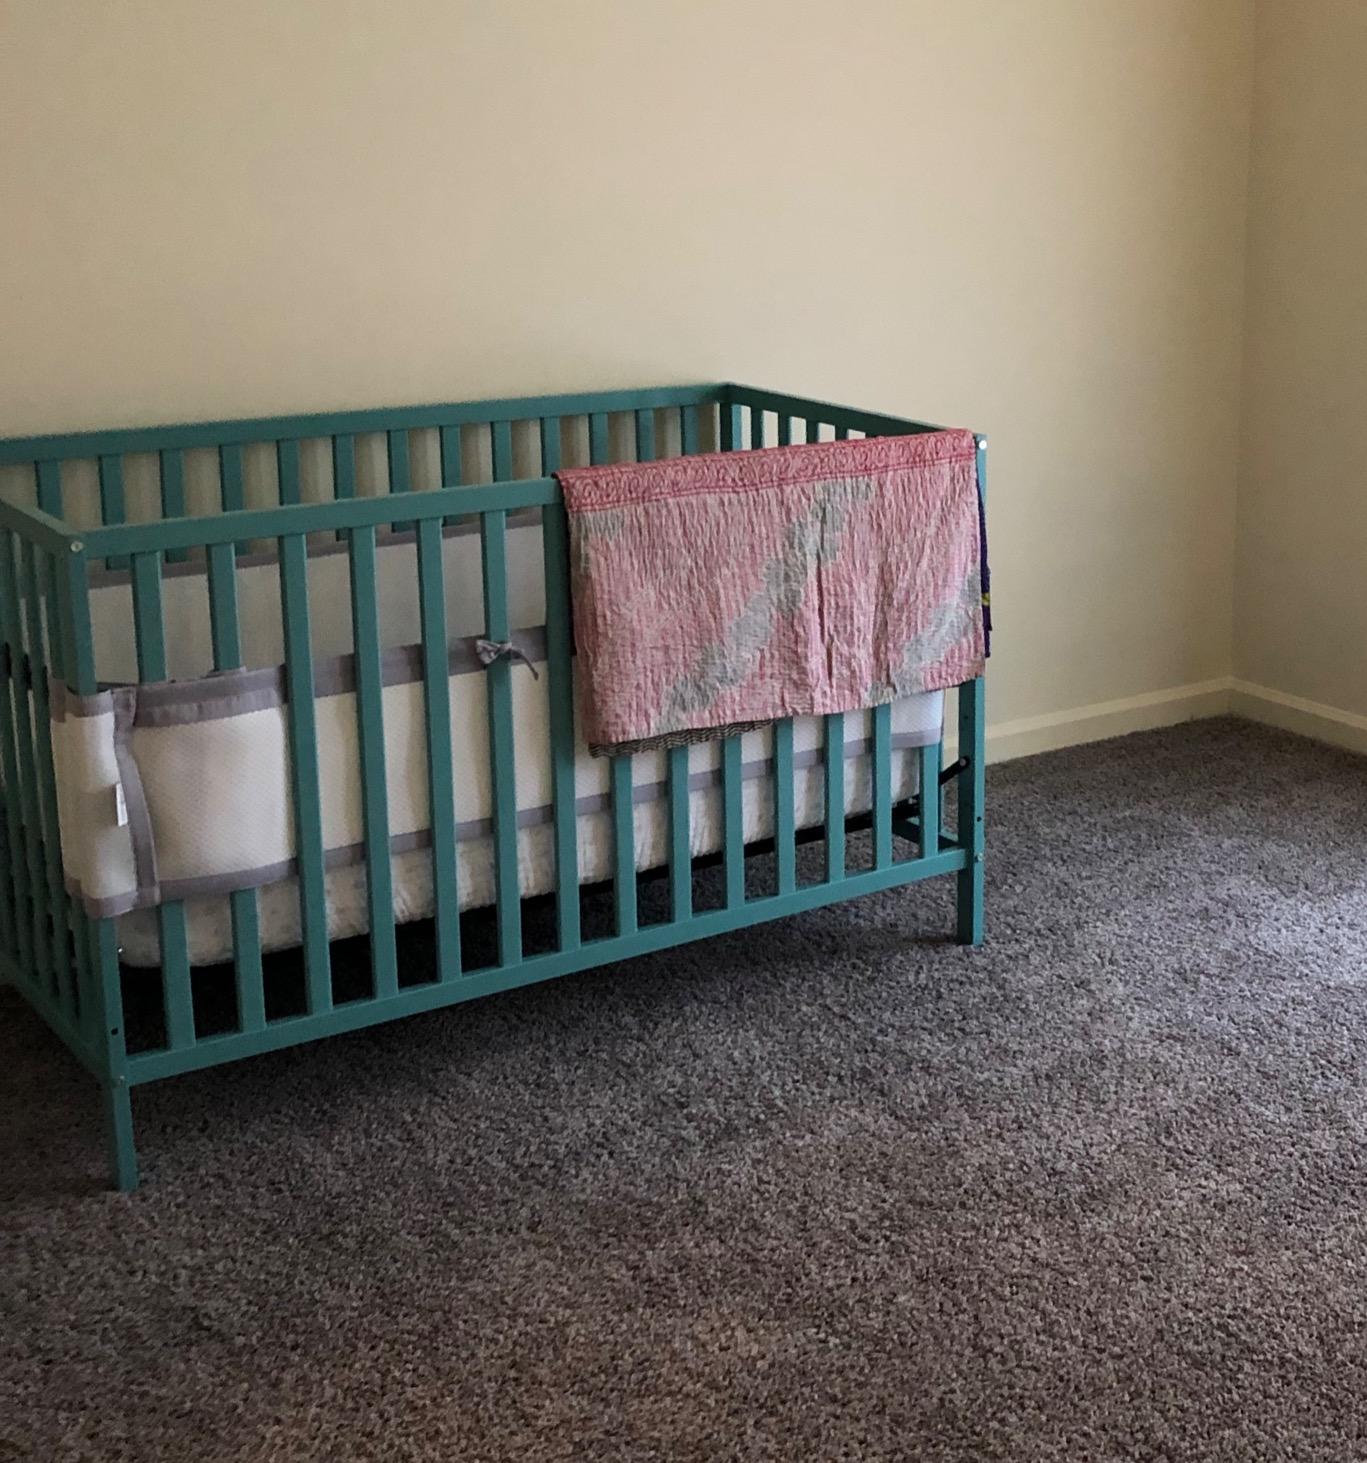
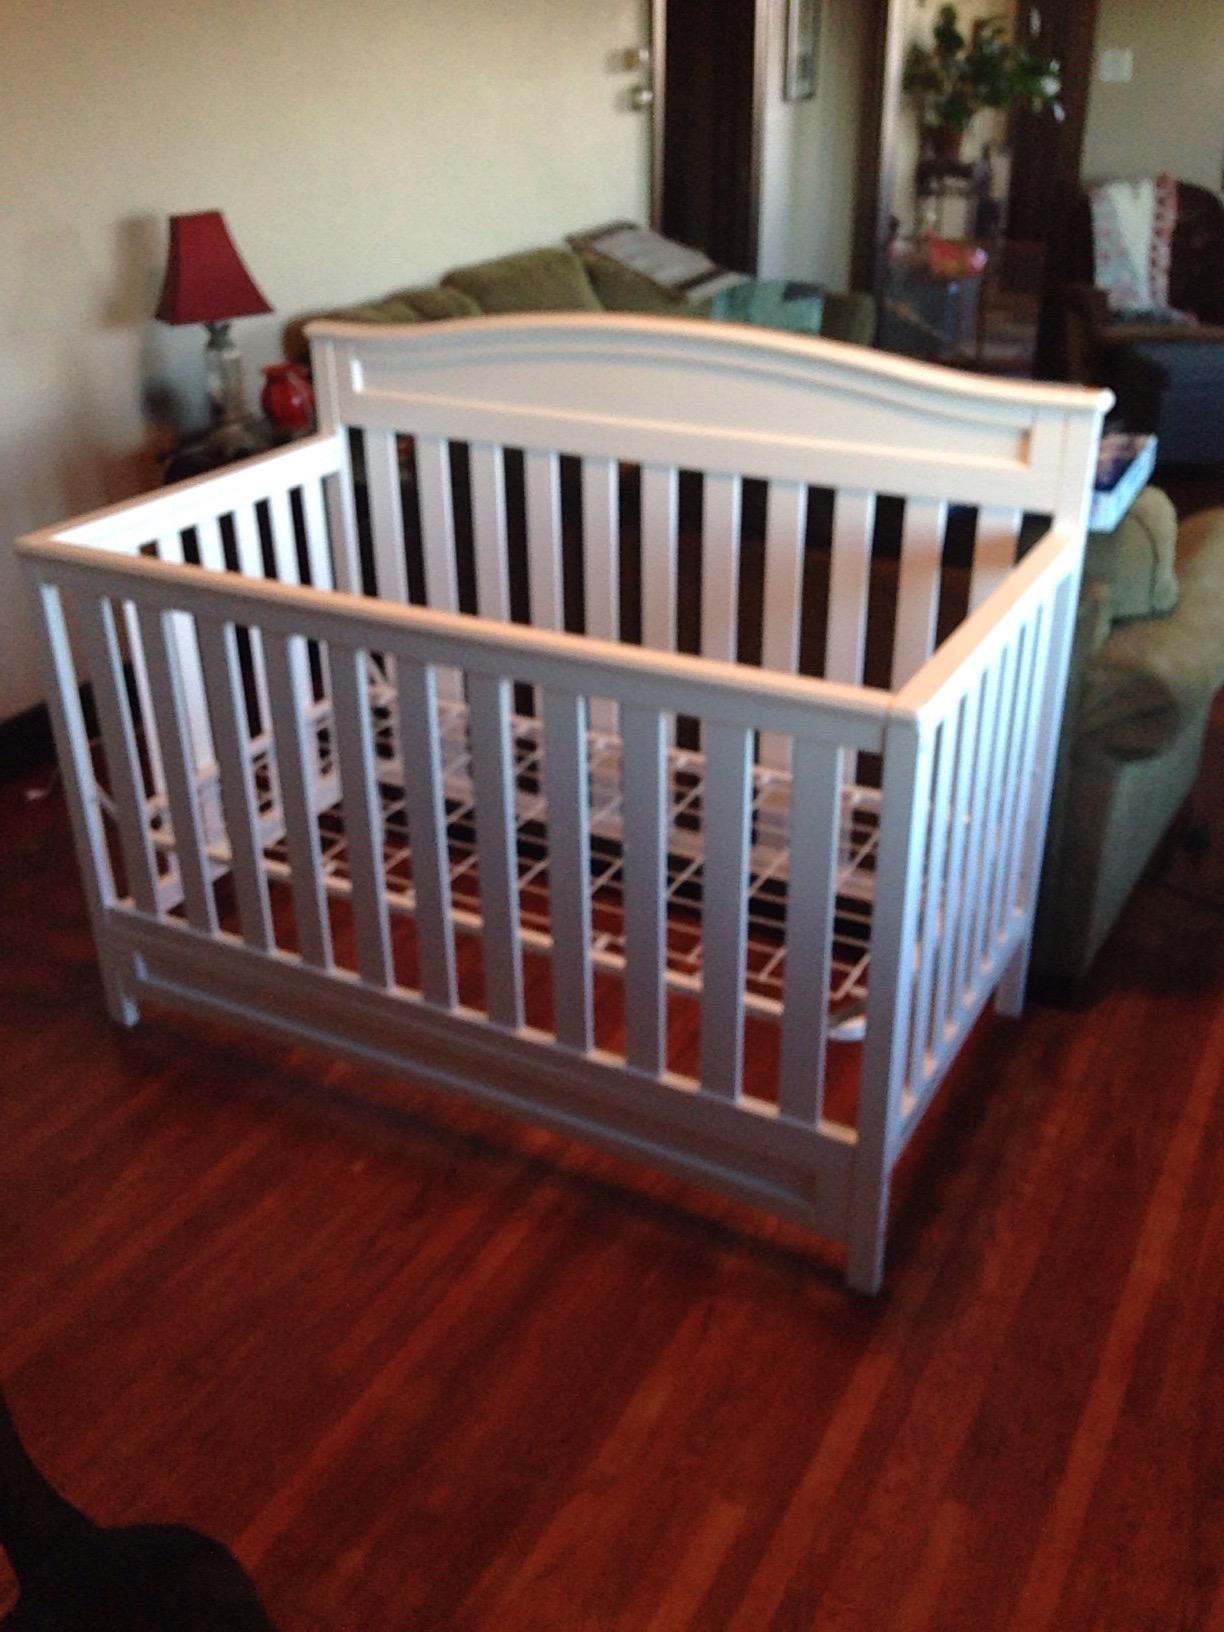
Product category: products_crib
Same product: no